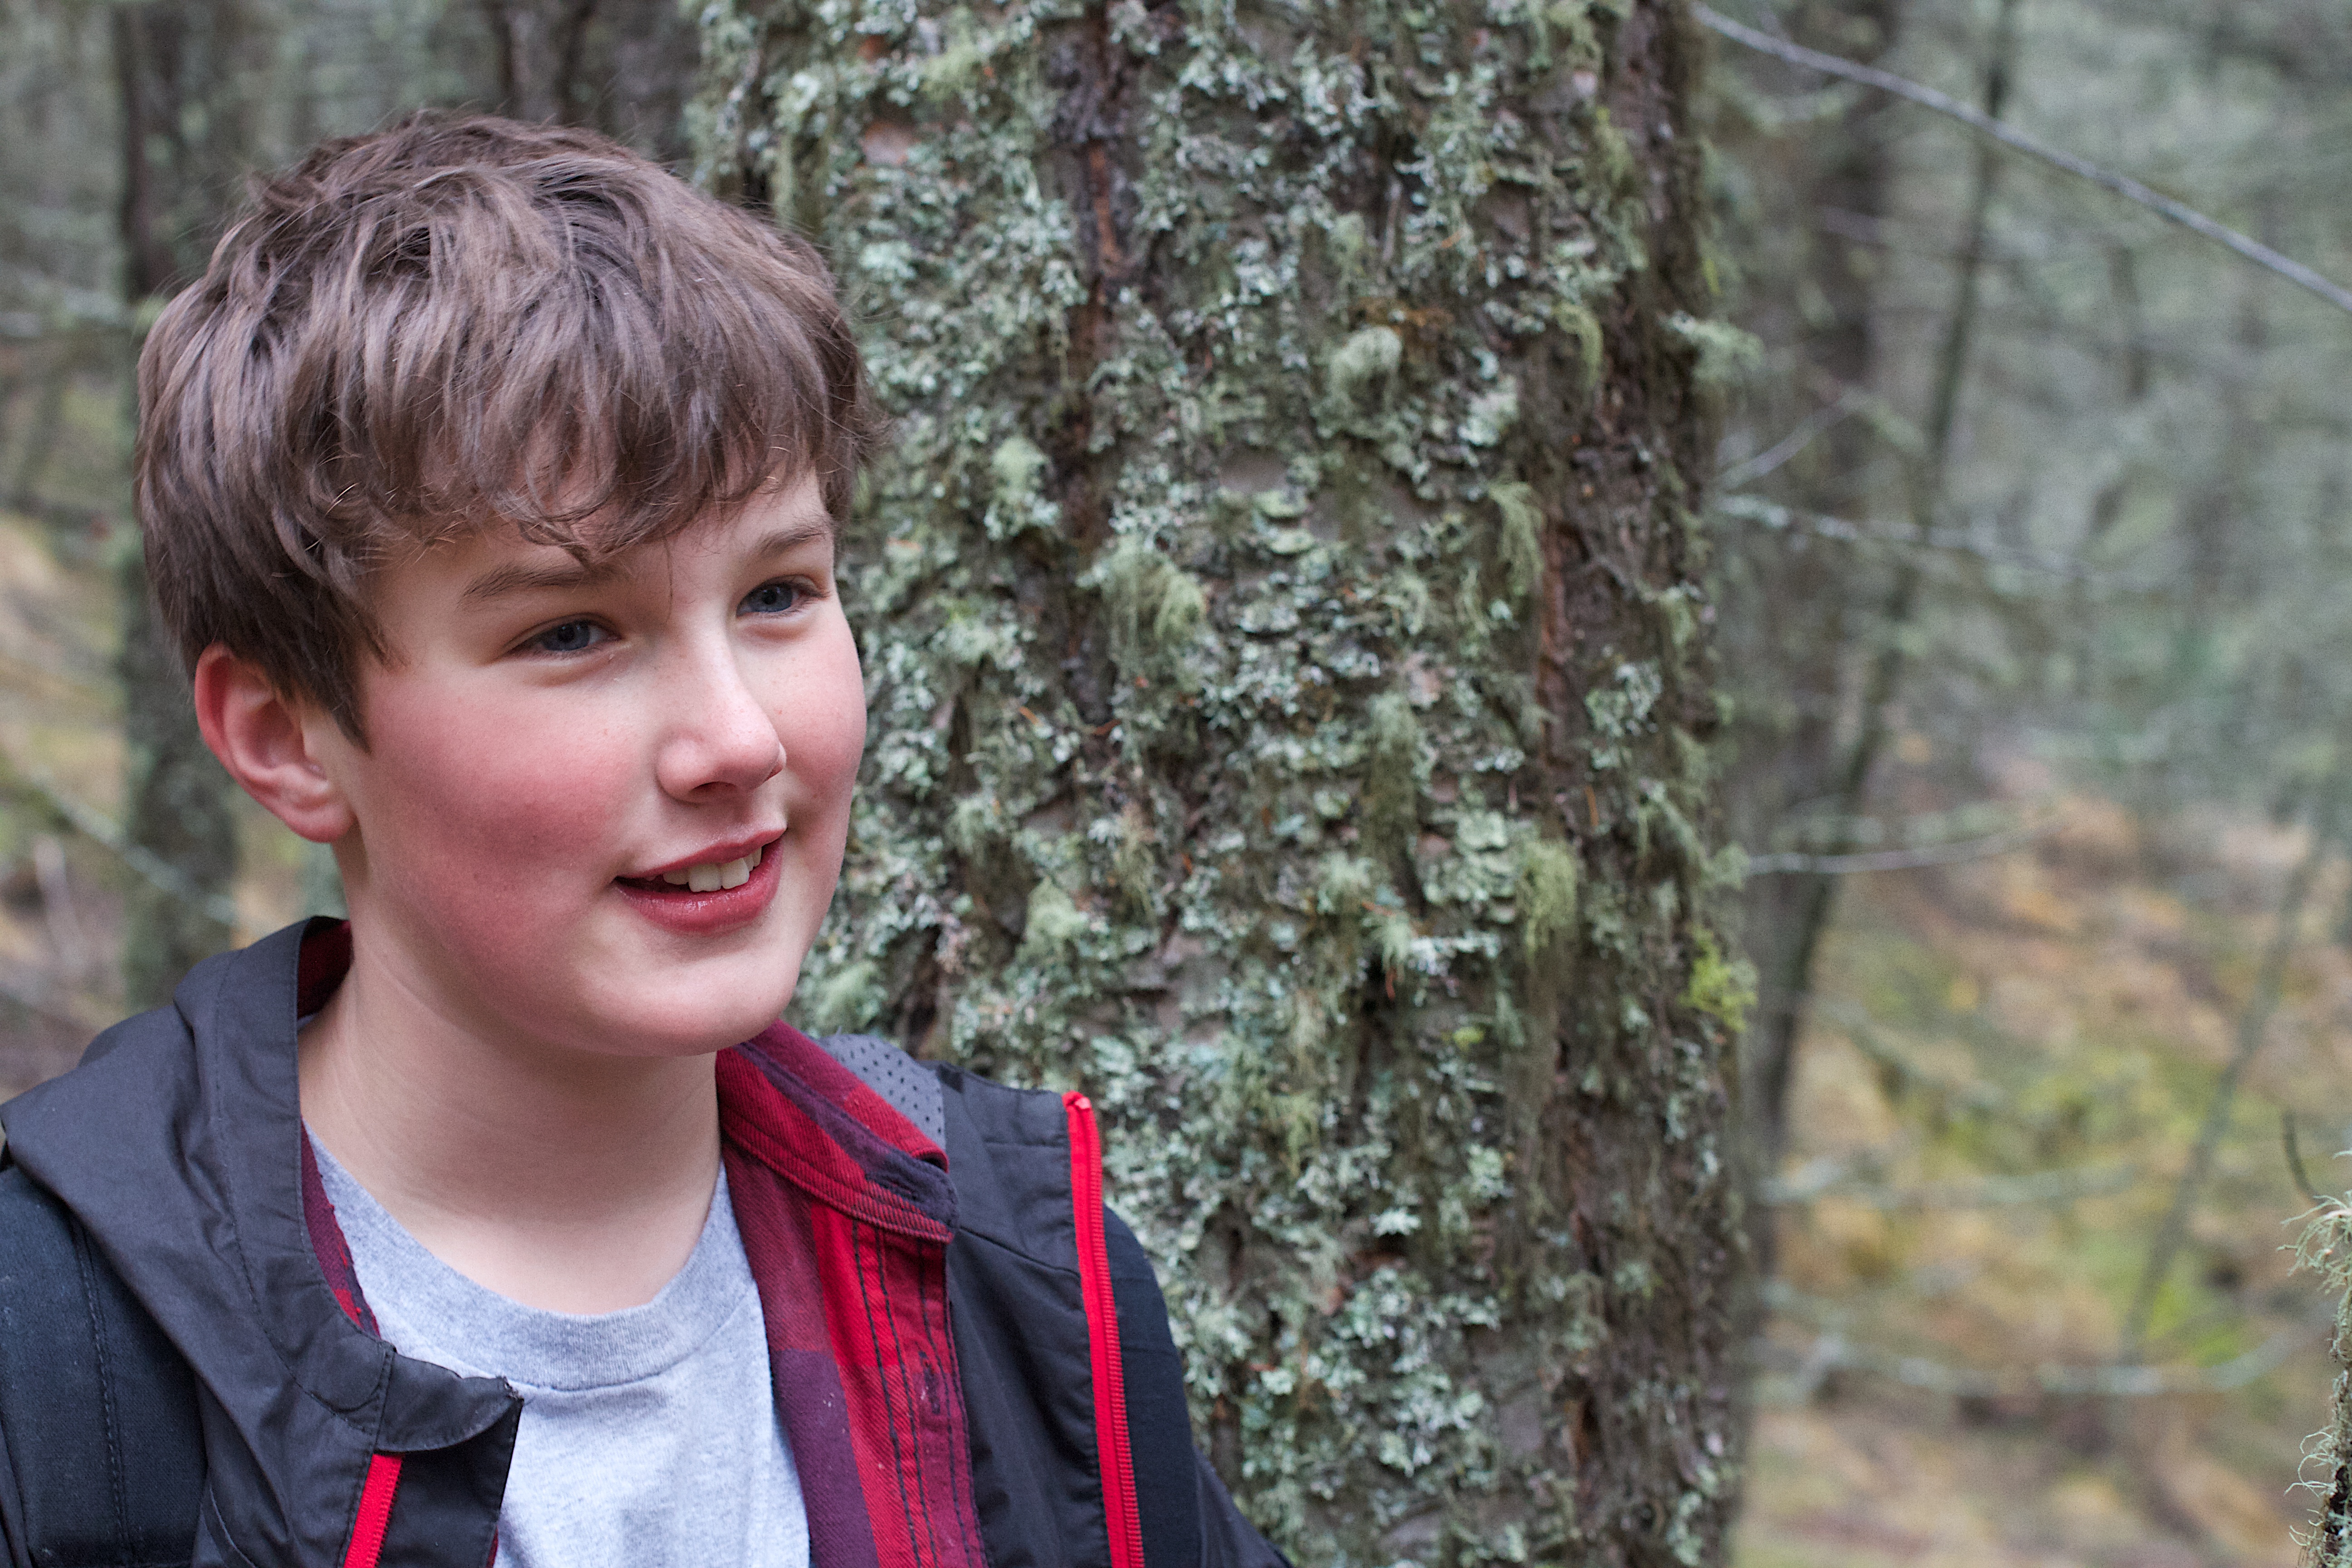
tree, person, people, flower, boy, male, portrait, spring, autumn, child, facial expression, season, hairstyle, toddler, portrait photography